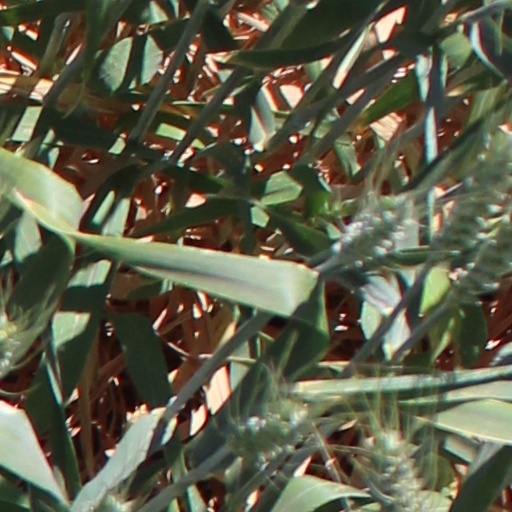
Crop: wheat